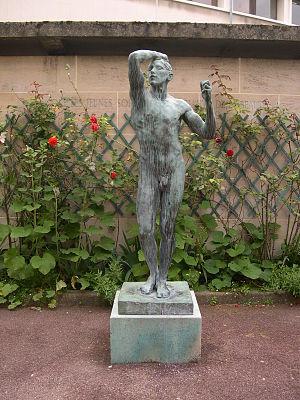
Le lycée Rodin est un établissement français d'enseignement secondaire et supérieur, situé 19, rue Corvisart à Paris, dans le 13ᵉ arrondissement, non loin de la manufacture des Gobelins.